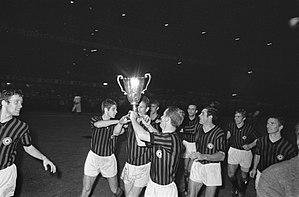
L'Associazione Calcio Milan S.p.A., connu sous le nom de Milan ou AC Milan en Italie et Milan AC en France, est un club de football italien fondé le 16 décembre 1899 sous le nom initial de Milan Foot-Ball and Cricket Club. L'équipe première, qui évolue en Serie A, est entraînée par Stefano Pioli.